Race (French Constitution)

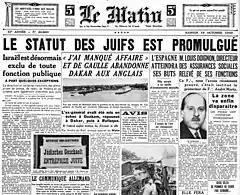
Front page of the newspaper "Le Matin", 19 October 1940, announcing the promulgation of the Statute of the Jews.

The phrase "without distinction of race" was originally located in the first paragraph of . It was later relocated to by the constitutional amendment of 4 August 1995.